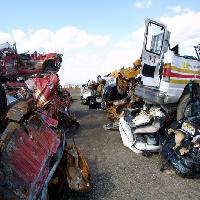
Weather: sun or clear